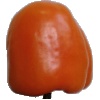
Label: Pepper Orange 1